Kansas Department of Corrections

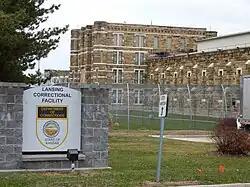
Lansing Correctional Facility

The Kansas Department of Corrections operates eight adult correctional facility sites, three satellite correctional facility sites, and one juvenile correctional facility.